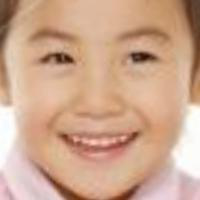
Age group: age 01-10